Original Penguin

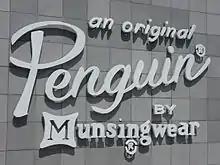
Los Angeles Penguin store facade

Original Penguin (also known simply as Penguin) is an American clothing line. With roots in the 1950s and 60s, the brand specializes in clothing, footwear, and eyewear. It is sold in North America, South America, Central America, Europe and Asia-Pacific (Philippines). It has stores in five states in the US.